Love Again (2023 film)

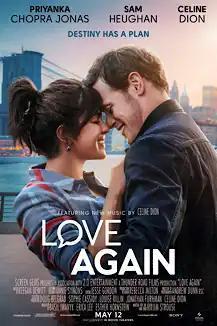
Theatrical release poster

Love Again is a 2023 American romantic comedy-drama film written and directed by James C. Strouse. It is an English-language remake of the 2016 German film "SMS für Dich", itself based on a 2009 novel by Sofie Cramer. The film stars Priyanka Chopra, Sam Heughan, and Celine Dion, in her first feature film, portraying a fictionalized version of herself.